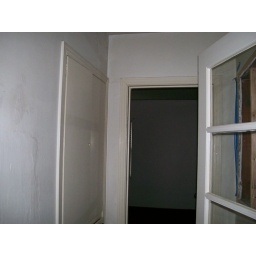
standing at back door looking to master bedroom in hallway built in cabinet and door to dining room